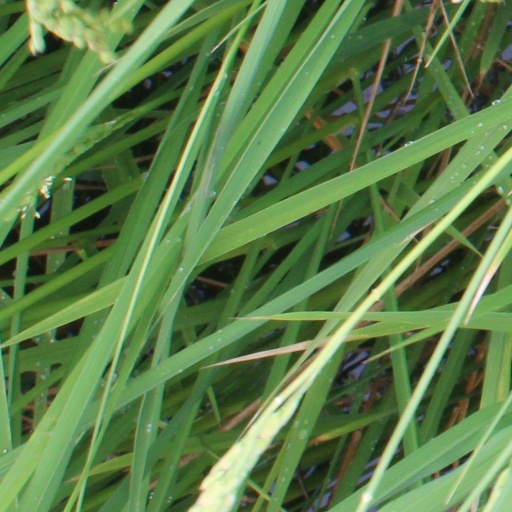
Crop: rice